Callendar Navigation Company

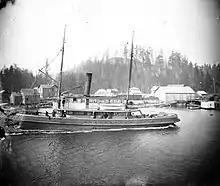
Steamer "Cruiser" in Aberdeen, Washington, circa 1900

In December 1902, Callendar Transportation Co. leased the steamer "North Star" from Alaska Fisherman's Packing Co., to tow logs and conduct a general jobbing business at the mouth of the Columbia River. On April 1, 1903, the Callendar company returned North Star to Alaska Fisherman's Packing Co., who intended to fit out the vessel for service in Bristol Bay, Alaska for service as a cannery tender.